Load management

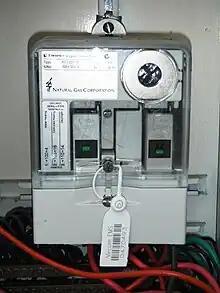
A ripple control receiver fitted to a New Zealand house. The left circuit breaker controls the water storage heater supply (currently on), while the right one controls the nightstore heater supply (currently off).

Since the 1950s, Australia and New Zealand have had a system of load management based on ripple control, allowing the electricity supply for domestic and commercial water storage heaters to be switched off and on, as well as allowing remote control of nightstore heaters and street lights. Ripple injection equipment located within each local distribution network signals to ripple control receivers at the customer's premises. Control may either done manually by the local distribution network company in response to local outages or requests to reduce demand from the transmission system operator (i.e. Transpower), or automatically when injection equipment detects mains frequency falling below 49.2 Hz. Ripple control receivers are assigned to one of several ripple channels to allow the network company to only turn off supply on part of the network, and to allow staged restoration of supply to reduce the impact of a surge in demand when power is restored to water heaters after a period of time off.